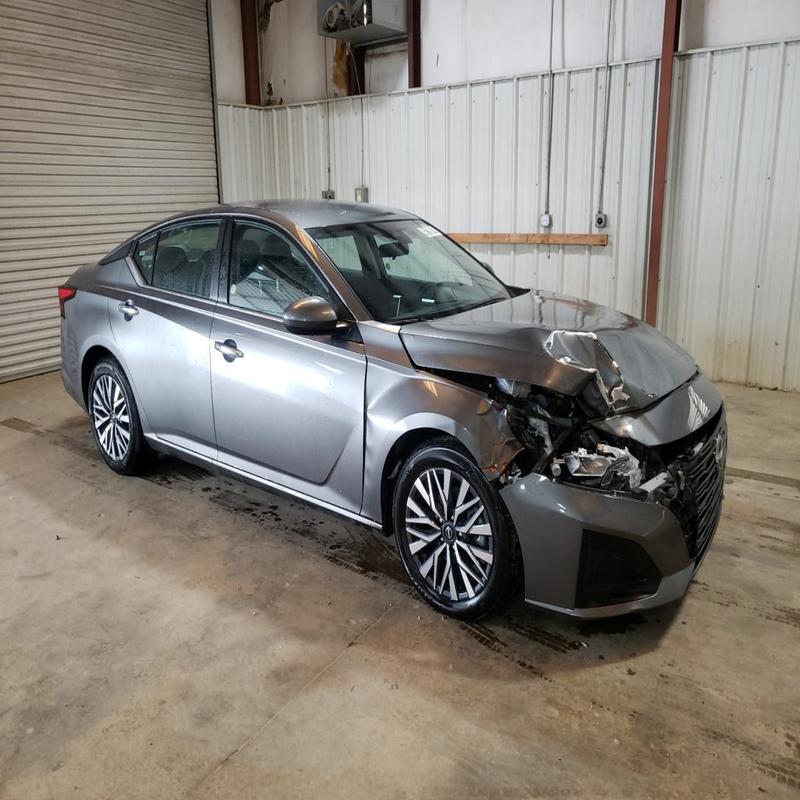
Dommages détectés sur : pare-choc avant, feu avant droit, capot, aile avant droite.
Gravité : majeur